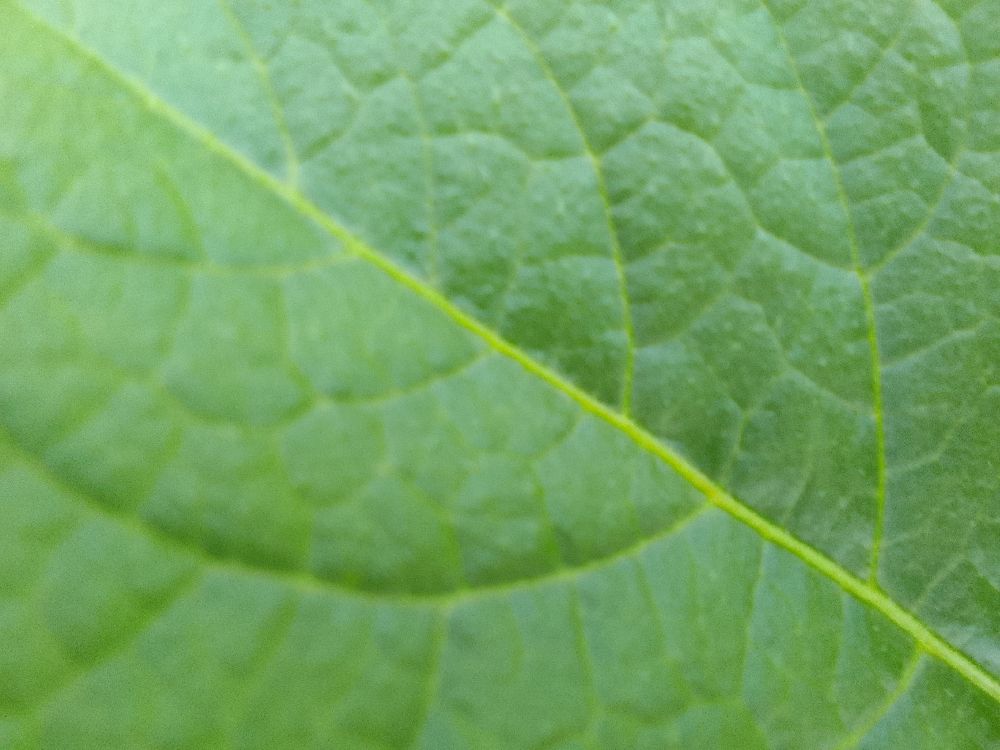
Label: Healthy